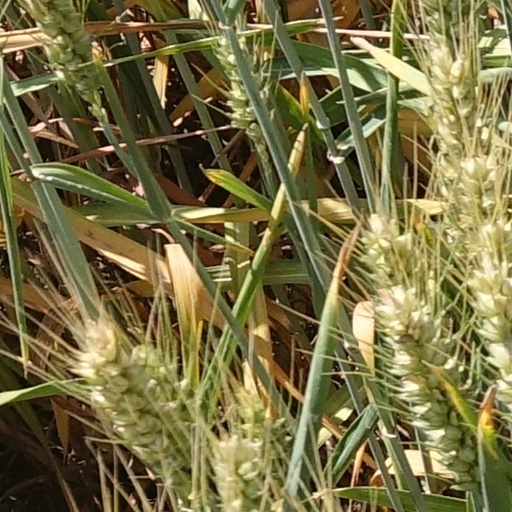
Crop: wheat